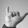
ASL letter: Y